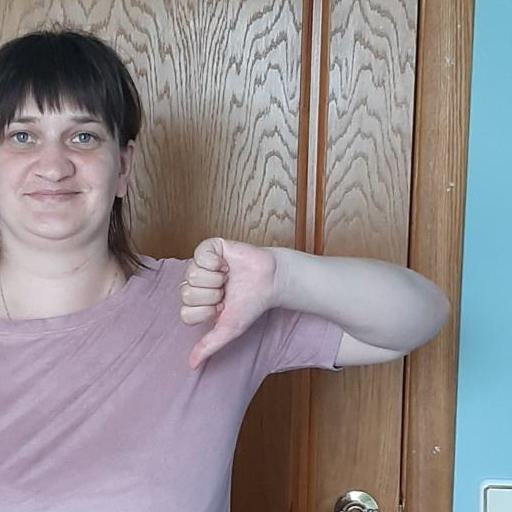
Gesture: dislike